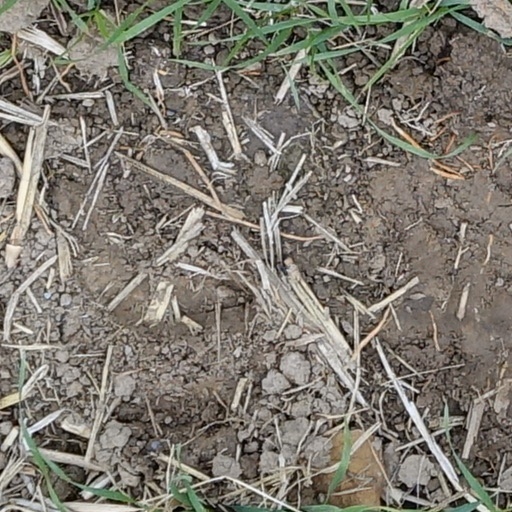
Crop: wheat